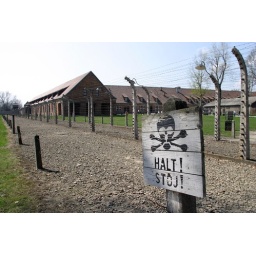
Warning sign by fence around Auschwitz